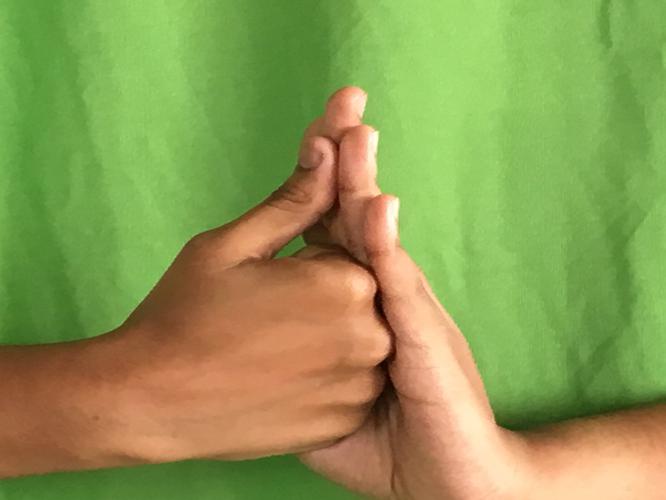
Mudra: Shanka
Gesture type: double_hand